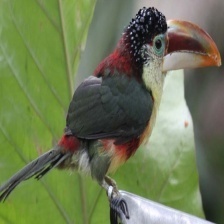
Species: CURL CRESTED ARACURI
Scientific name: PTEROGLOSSUS BEAUHARNAESII
ImageNet parent category: toucan